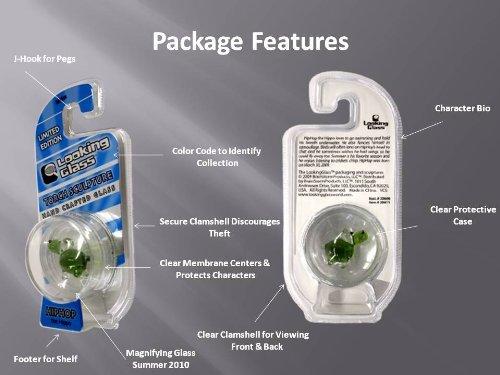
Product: Looking Glass Murray the Moray Eel Miniature Glass Collectible, Pack of 48
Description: Great Condition.
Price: $113.26
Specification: ProductDimensions:4.5x2.2x0.9inches|ItemWeight:1pounds|ShippingWeight:2.45pounds(Viewshippingratesandpolicies)|DomesticShipping:ItemcanbeshippedwithinU.S.|InternationalShipping:ThisitemcanbeshippedtoselectcountriesoutsideoftheU.S.LearnMore|ASIN:B074WBYKZS|Itemmodelnumber:1833|Manufacturerrecommendedage:8yearsandup